MDNA (album)

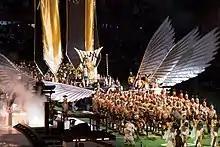
Faraway image of Madonna on a golden throne being carried by a number of bearers.

The promotional activities for "MDNA" began with Madonna performing at the Super Bowl XLVI halftime show on February 5, 2012, at Lucas Oil Stadium in Indianapolis, Indiana. The show was conceptualized by Cirque Du Soleil and Madonna's longtime collaborator Jamie King, along with visual media group Moment Factory enlisted. The performance featured 17 dancers, 20 dancing dolls, a 200-member church choir, and a drum line consisting of 100 percussionists. Total 36 image projectors were used for the lighting and visuals. The show began with Madonna being carried into the stadium by 150 bearers. She performed "Give Me All Your Luvin'" with Minaj and M.I.A. on the show, along with her past hits—"Vogue", "Music" and "Like a Prayer". Once the show concluded, a group of 250 volunteers dismantled the stage in six minutes.